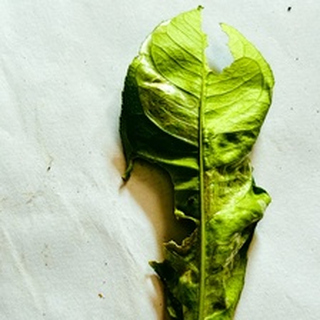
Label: lemon_deficiency